Battle of Pickett's Mill

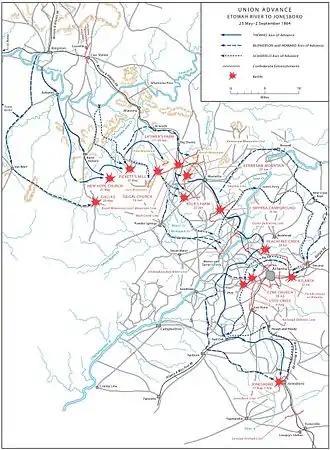
The upper left part of this map shows Sherman's advance to New Hope Church and Pickett's Mill.

The Atlanta campaign began with the Battle of Rocky Face Ridge on May 5–9, 1864, when Sherman sent McPherson's two corps to turn Johnston's defenses from the west while Thomas and Schofield demonstrated frontally. Outflanked, Johnston retreated and fought the Battle of Resaca on 13–16 May, by which time Polk's corps began arriving. With his western flank menaced, Johnston withdrew again and Union troops captured Rome. At the Battle of Cassville on May 19, Johnston planned to counterattack part of Sherman's widely-spread army, but timing was ruined when McCook's cavalry appeared in an unexpected location. Johnston then took up a defensive position south of Cassville. Hood and Polk argued that the Cassville line was vulnerable to Union artillery fire, so Johnston retreated to Allatoona Pass on the night of May 19–20. Finding Johnston's position too strong to directly attack, Sherman decided to make another maneuver around Johnston's western flank. After pausing operations for three days, Sherman sent McPherson's right wing south to Van Wert and then east toward Dallas. Thomas's army formed Sherman's center and Schofield's corps his left.